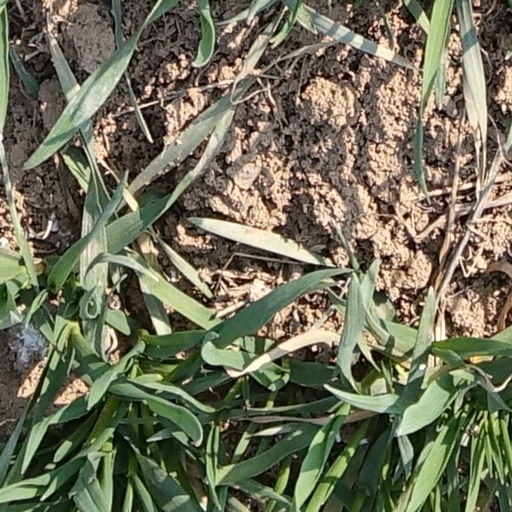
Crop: wheat